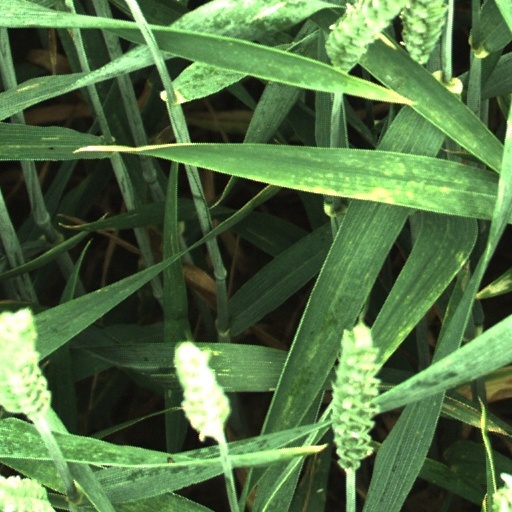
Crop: wheat